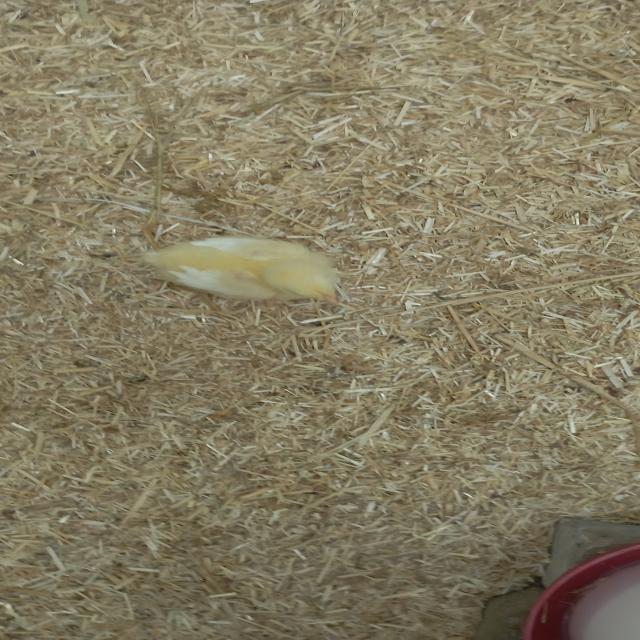
Weight: 179 g